Jean-Kévin Augustin

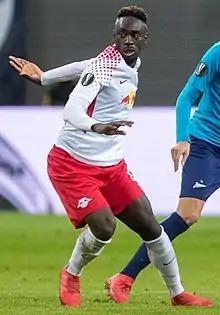
Augustin with RB Leipzig in 2018

Jean-Kévin Augustin (born 16 June 1997) is a French professional footballer who plays as a striker.